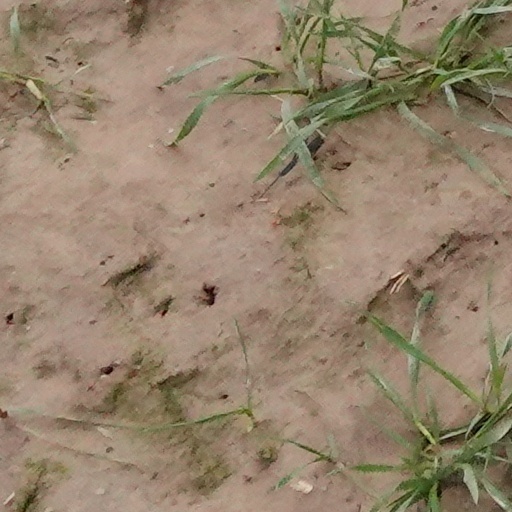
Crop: wheat